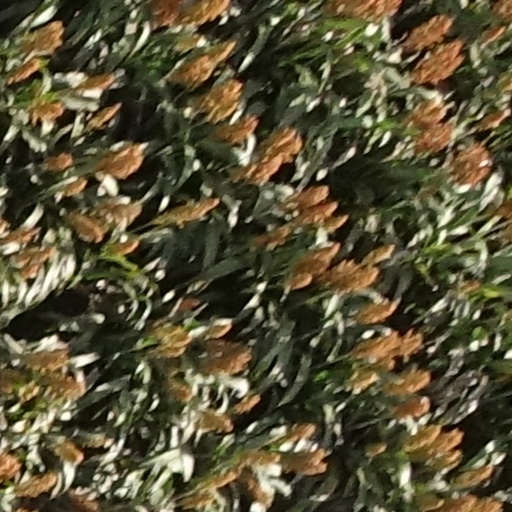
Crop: sorghum